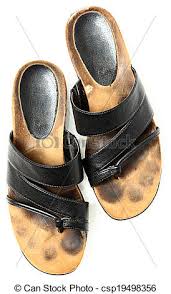
Waste category: shoes